Stuart Matthew Price

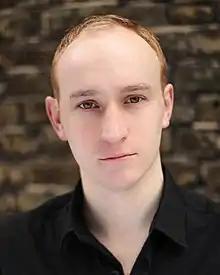
Portrait of Matthew Price

Matthew Price (born 6 August 1983 in Kidderminster, England) is a British actor, dancer and West End stage and concert singer known for playing Riff Raff in three European tours of "The Rocky Horror Show". He is also a composer, having written "Before After" (2014) and "Imaginary" (2017) among other musicals and a theatrical producer, being a co-founder with James Yeoburn of the international production company United Theatrical.